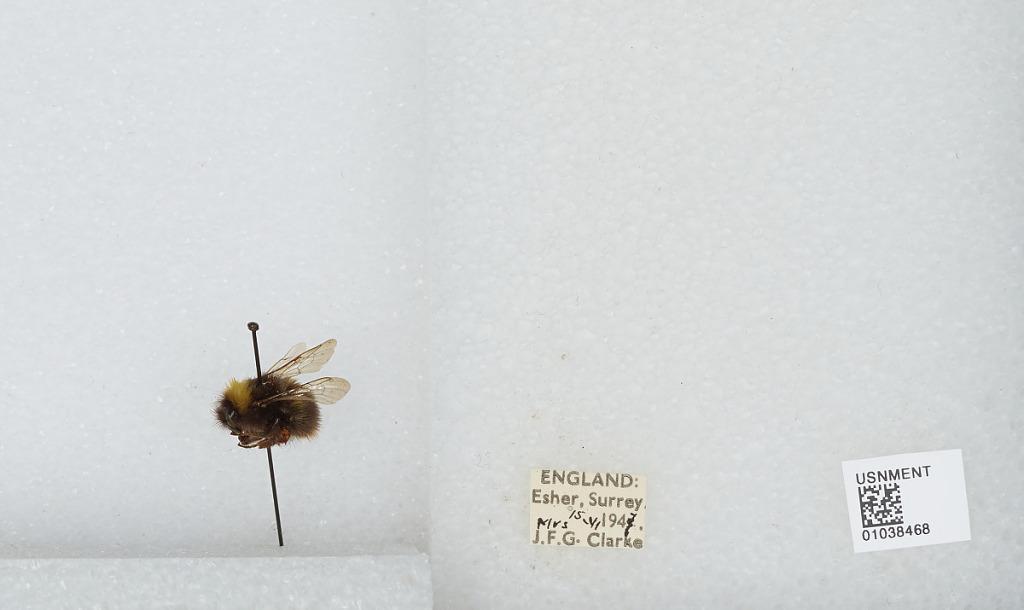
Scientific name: Bombus (Pyrobombus) pratorum (Linnaeus)
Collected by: J. Clarke
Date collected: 1947-6-15
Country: United Kingdom
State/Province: England
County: Surrey
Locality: Esher
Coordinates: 51.3691, -0.365